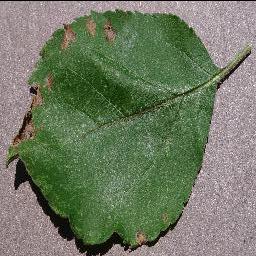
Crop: apple
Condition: black_rot